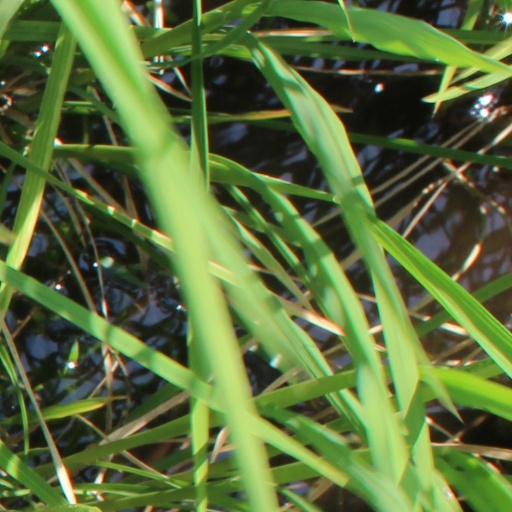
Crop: rice